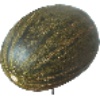
Label: melon_piel_de_sapo